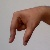
The image shows a hand gesture representing the letter 'Q' in Indian Sign Language.